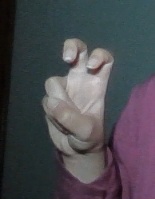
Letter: toot